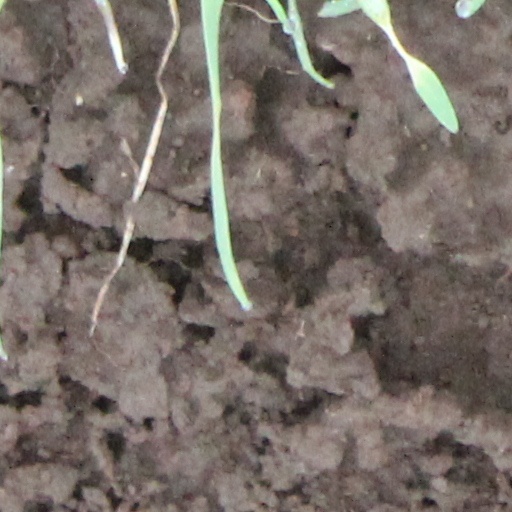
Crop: wheat